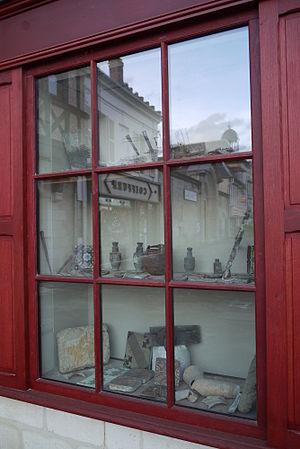
Une vitrine de la maison à colombages de Braine (Aisne)
La maison à colombages de Braine, dite espagnole ou encore maison à la fleur de lis, est située à l'extrémité de la rue du Martroy, la partie en retour sur la rue initie la place Charles de Gaulle.